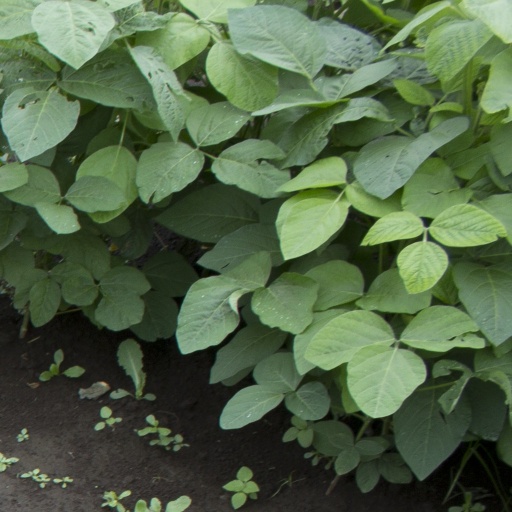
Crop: soybean